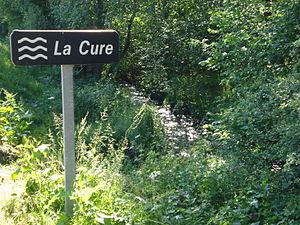
La Cure près de sa source à Gien-sur-Cure.
Gien-sur-Cure est une commune française située dans le département de la Nièvre, en région Bourgogne-Franche-Comté.
La Cure est une rivière française qui coule en région de Bourgogne-Franche-Comté, dans les départements de Saône-et-Loire, de la Nièvre et de l'Yonne. C'est un important affluent de l'Yonne, donc un sous-affluent de la Seine.